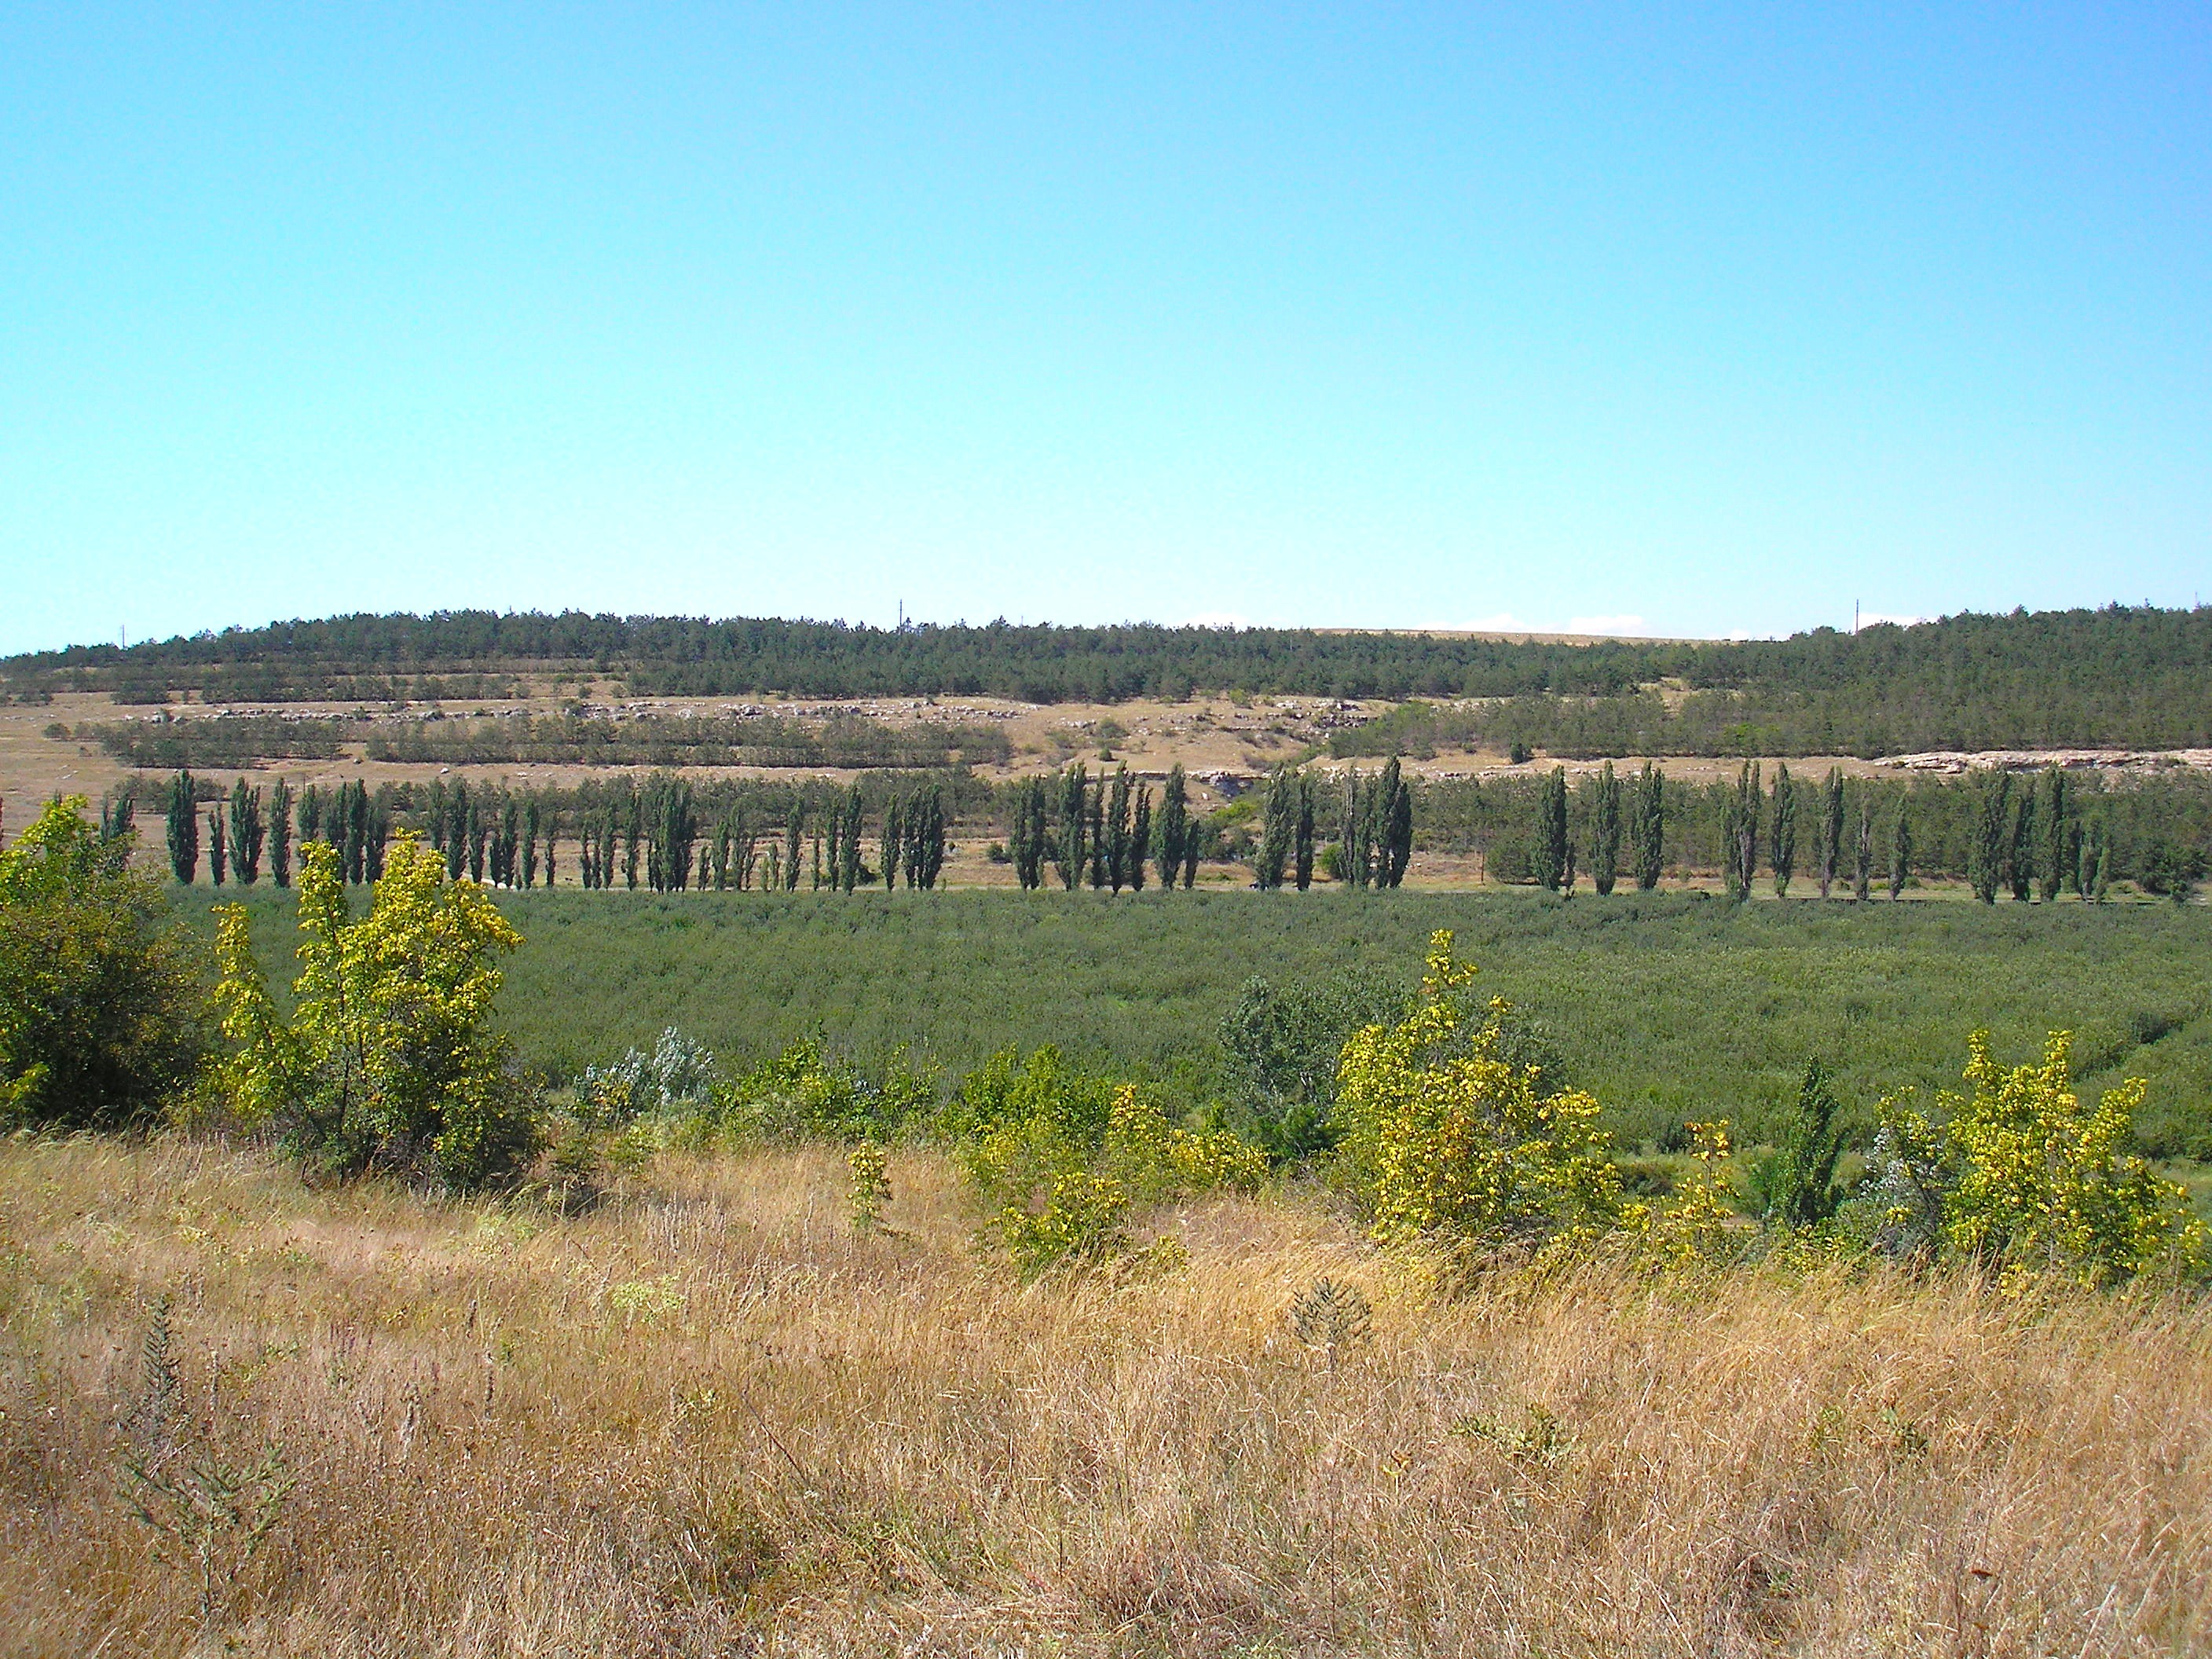
landscape, tree, forest, grass, wilderness, mountain, sky, field, meadow, prairie, countryside, hill, country, summer, rural, spring, scenic, pasture, ranch, agriculture, ridge, plain, plants, trees, clouds, fields, grassland, plateau, vista, russia, habitat, ecosystem, rural area, natural environment, land lot